Sergey Korovushkin

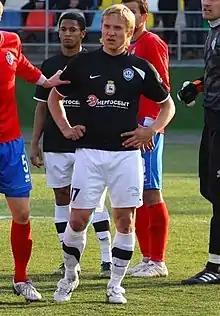
Sergey Alexandrovich Korovushkin

Sergey Alexandrovich Korovushkin (born 26 January 1979) is a former professional association football player from Russia.